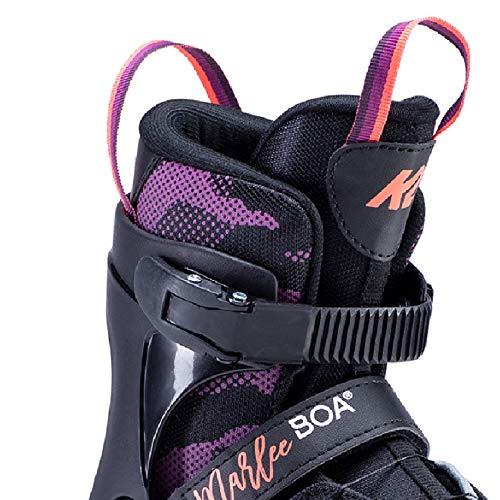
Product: K2 Skate Marlee Boa Inline Skate
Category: Sports & Outdoors | Outdoor Recreation | Skates, Skateboards & Scooters | Inline & Roller Skating | Inline Skates | Children's Inline Skates
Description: Great Condition.
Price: $65.76
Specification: Product Dimensions:         4.5 x 18.1 x 15 inches ; 2.5 pounds    |Shipping Weight: 5.2 pounds (View shipping rates and policies)|ASIN: B07W6PGPFR|Item model number: 30E0202.1.1.M